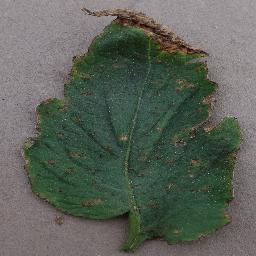
Label: Tomato___Bacterial_spot